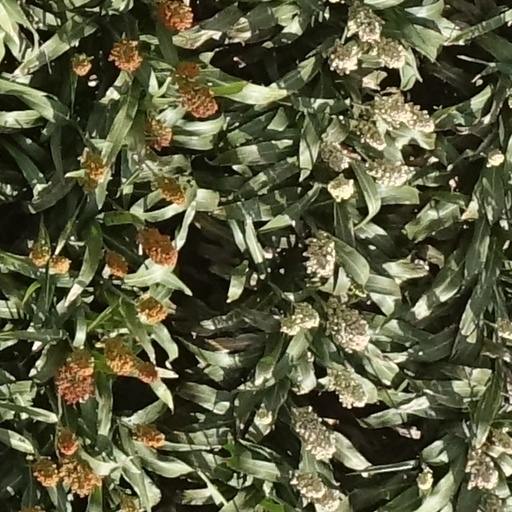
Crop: sorghum